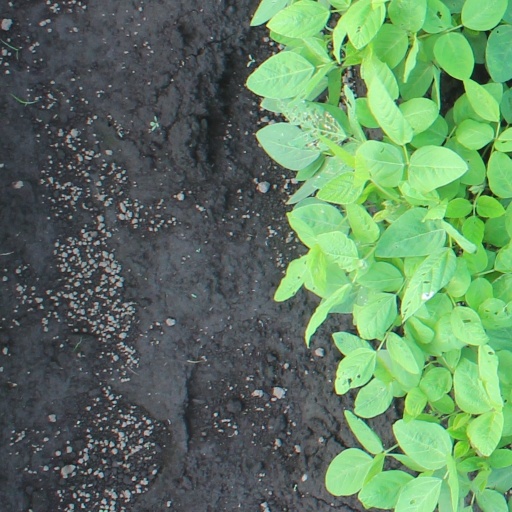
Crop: soybean